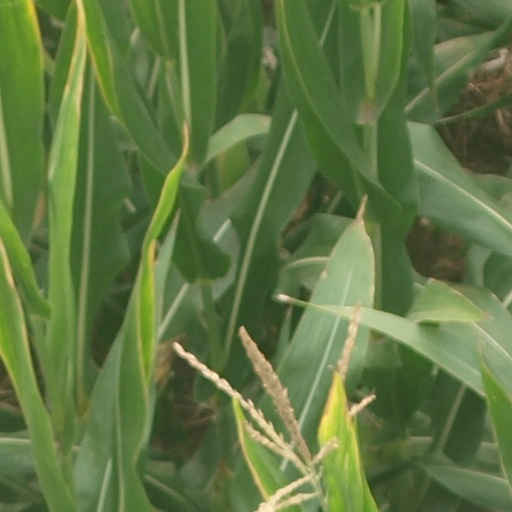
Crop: maize; corn